Zephyrus

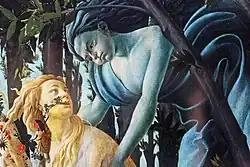
Zephyrus with Chloris in "Primavera" by Sandro Botticelli, ca. 1470s–1480s, oil on canvas.

Zephyrus, like the rest of the wind gods Anemoi (Boreas, Eurus and Notus), was said to be the son of Eos, goddess of the dawn, by her husband and first cousin Astraeus, a minor god related to the stars. The poet Ovid dubs the four of them 'the Astraean brothers' in reference to their paternity.